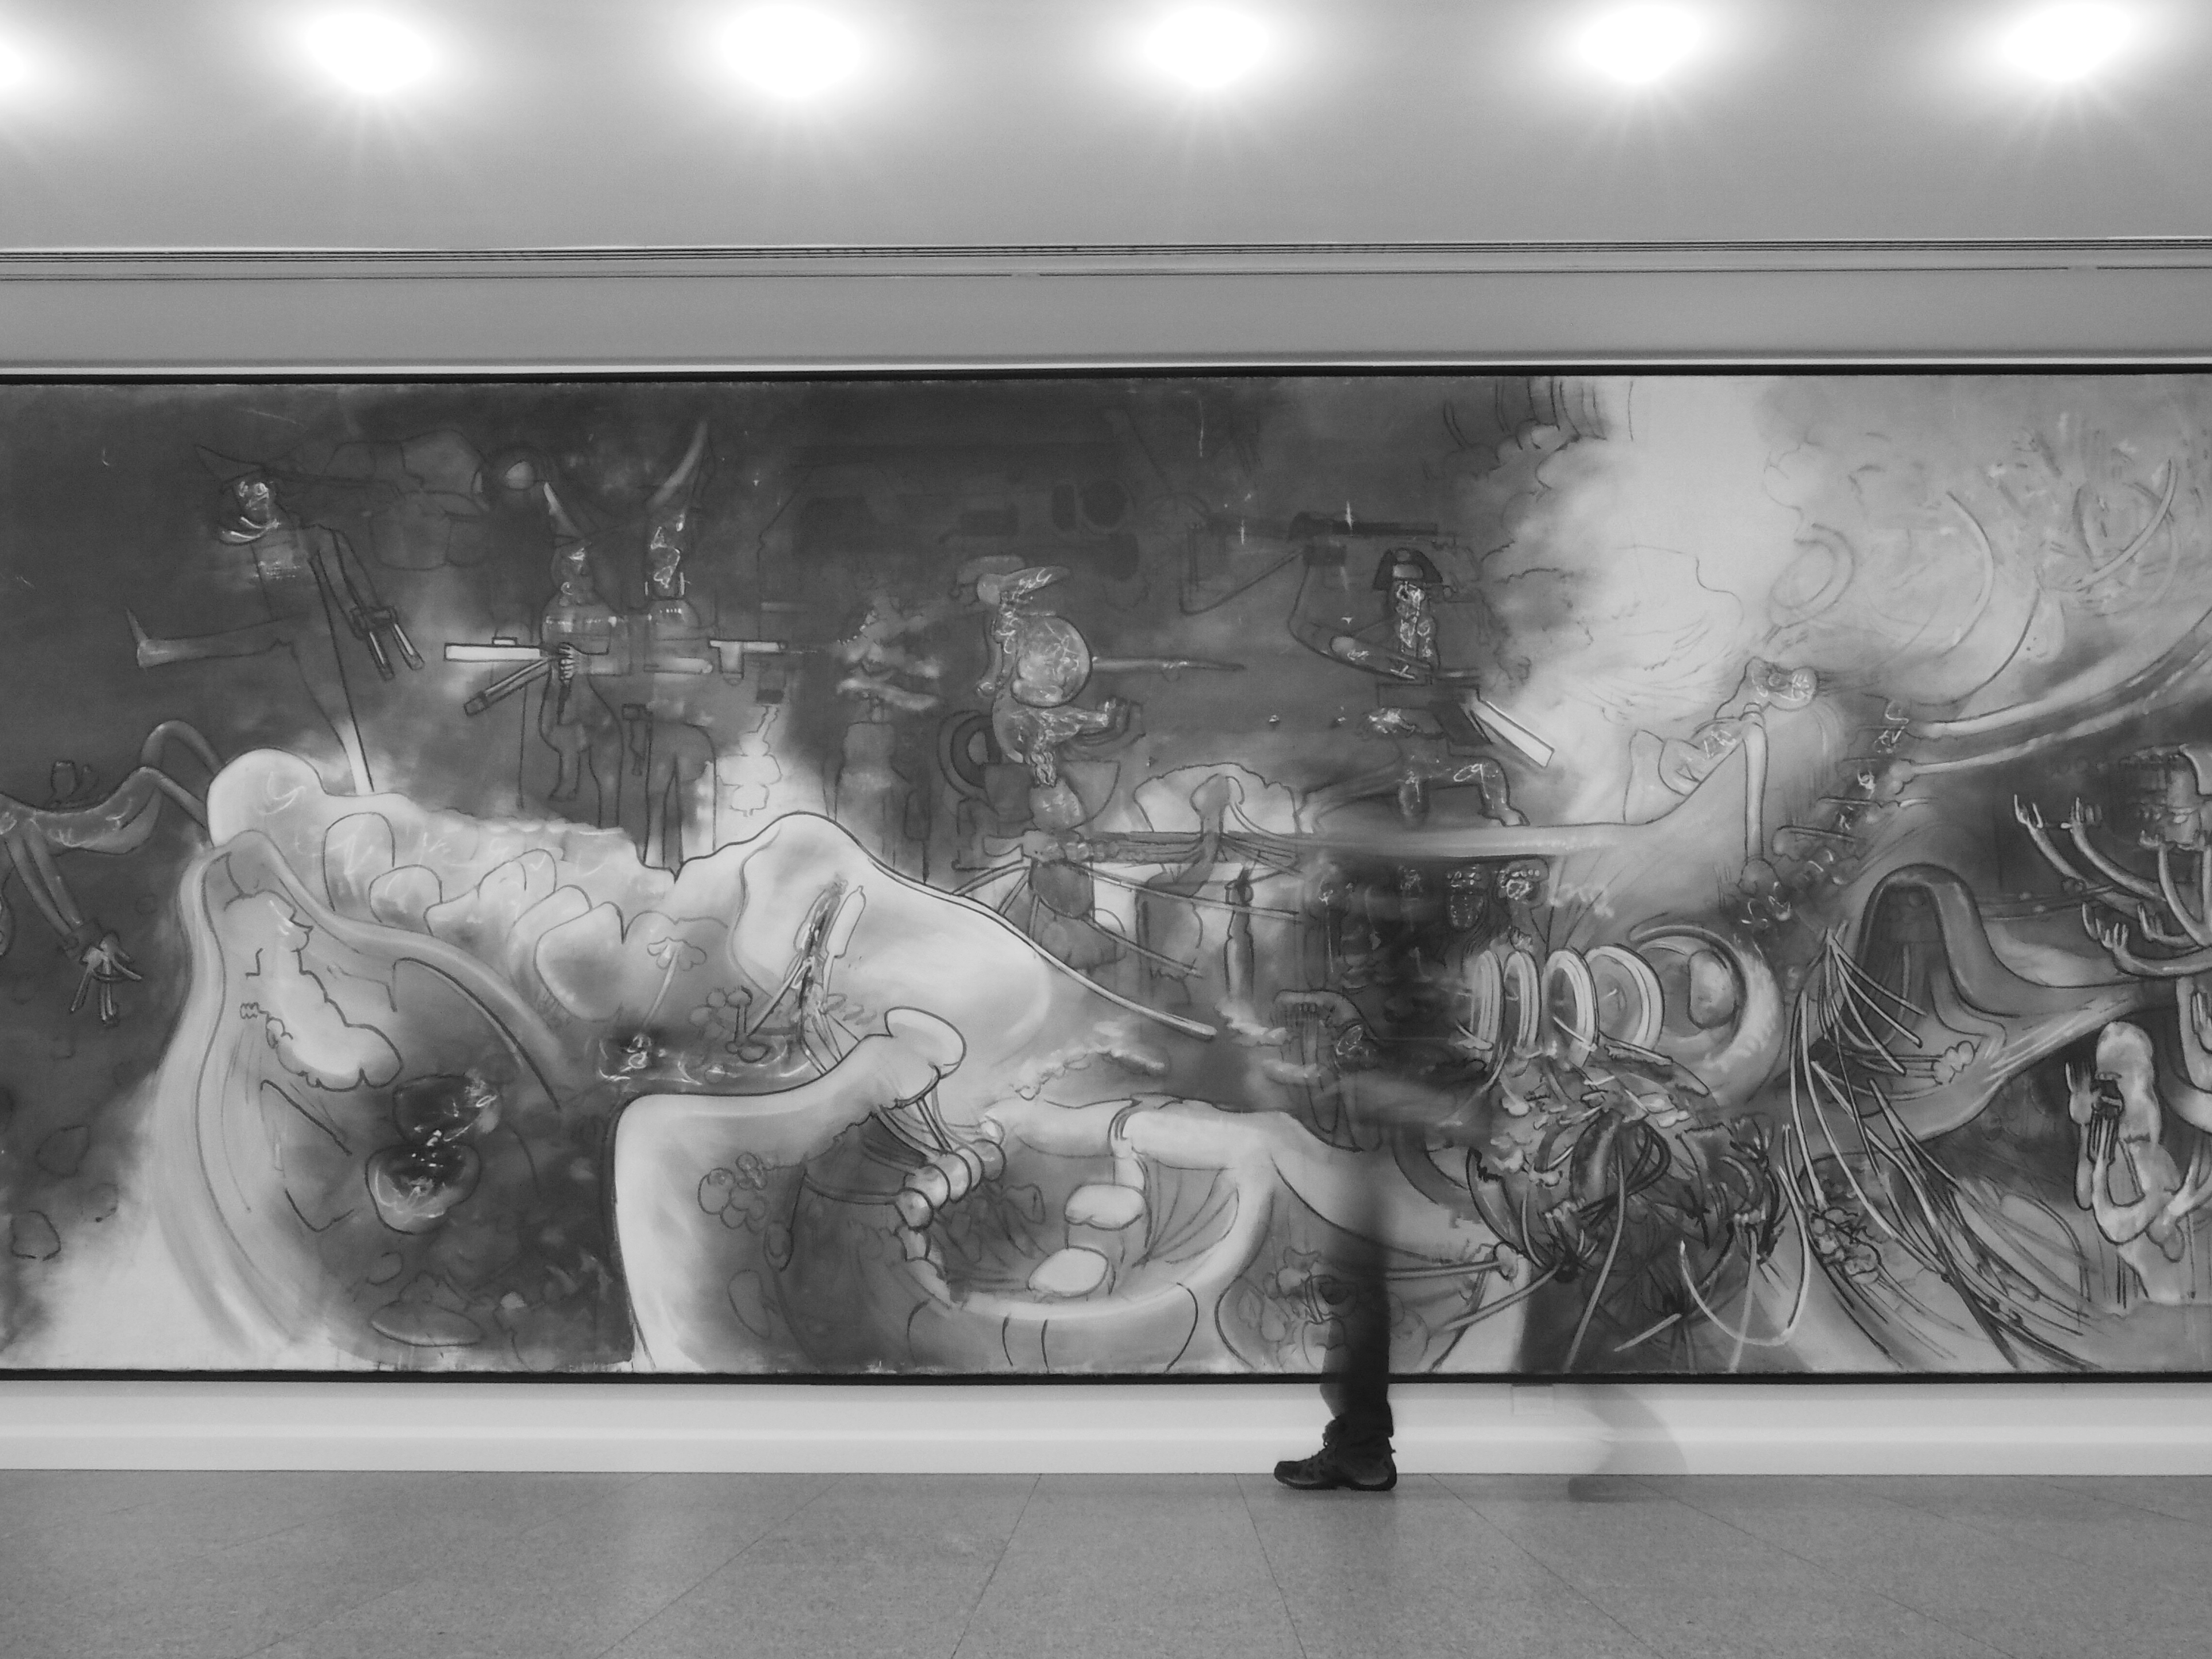
black and white, people, white, street, photography, black, monochrome, painting, bw, art, sketch, drawing, olympus, photograph, omd, image, 17mm, joolavinha, em10, modern art, monochrome photography